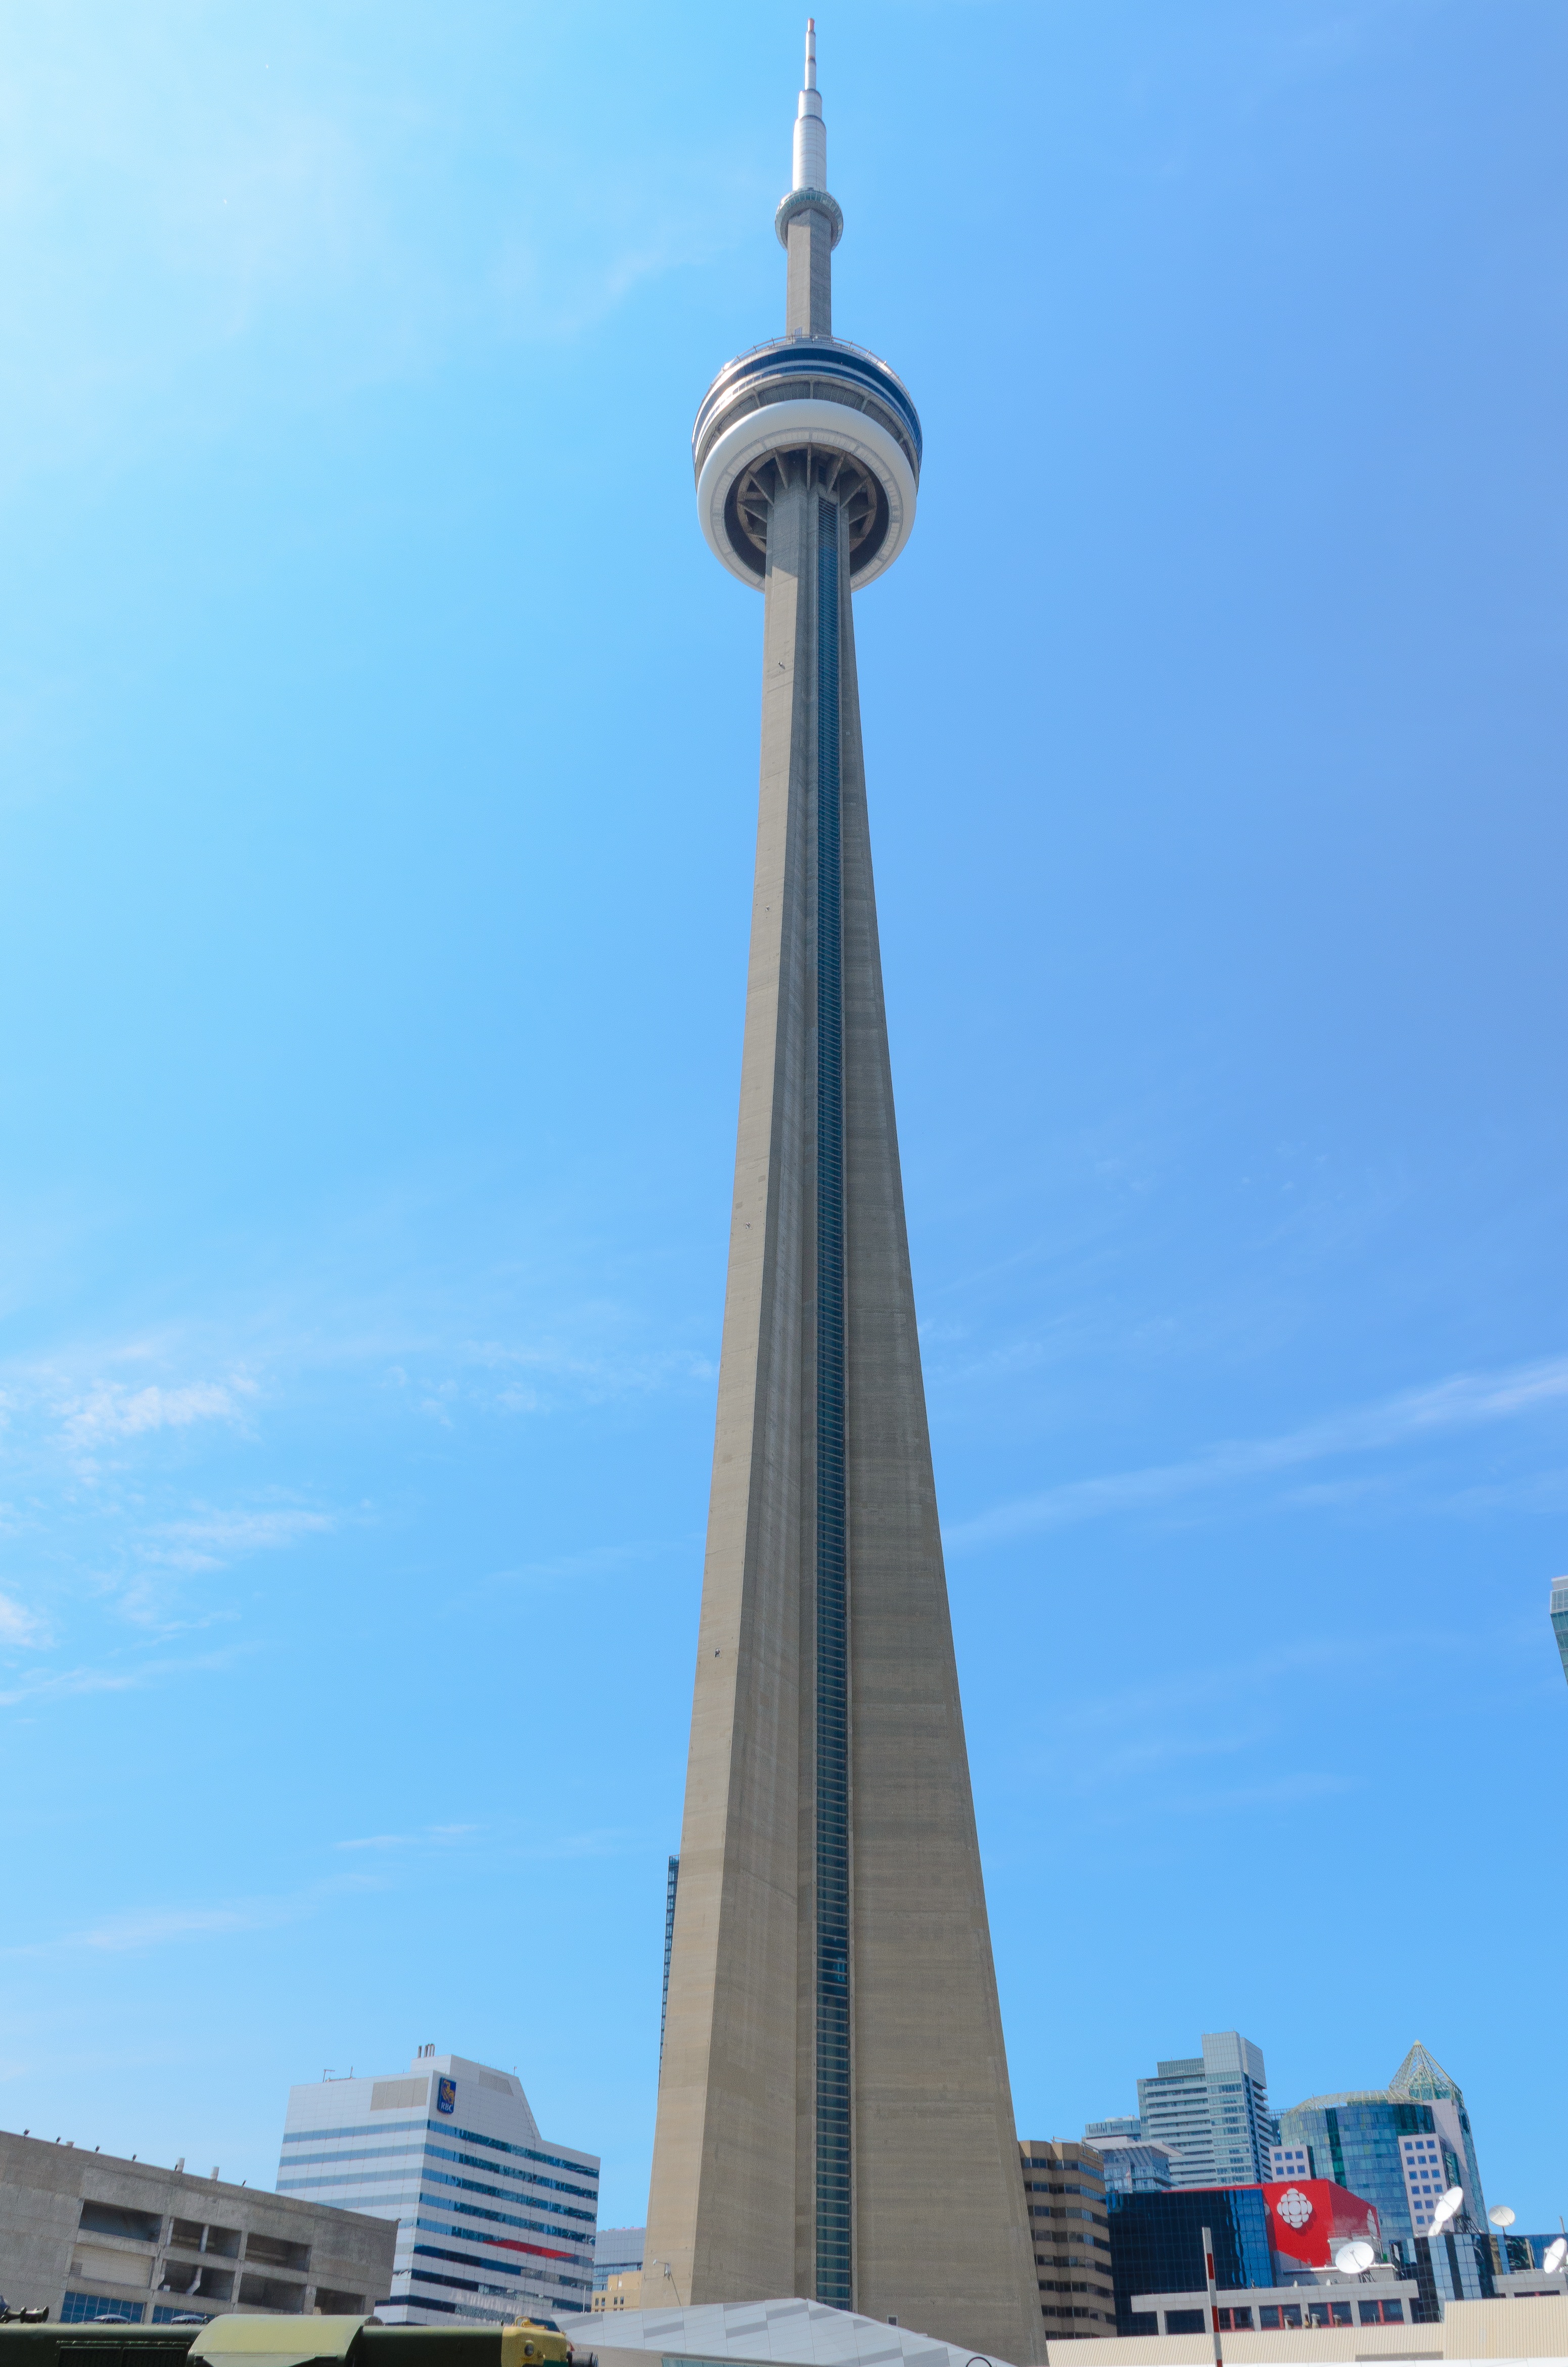
architecture, skyscraper, monument, tower, mast, landmark, tour, spire, steeple, obelisk, toronto, iconic, control tower